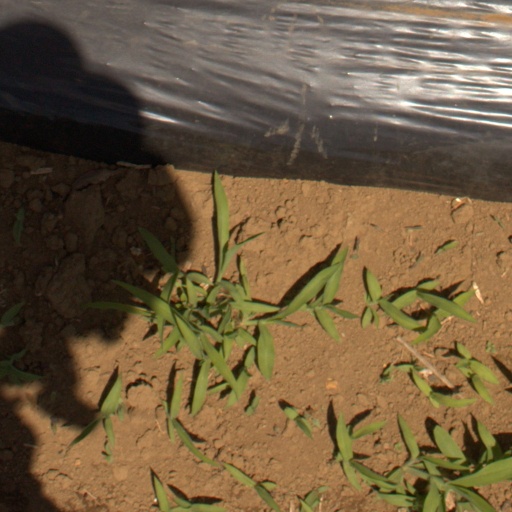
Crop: Jerusalem artichoke